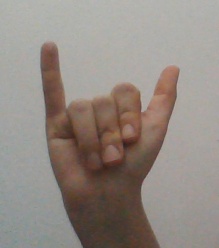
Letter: ya